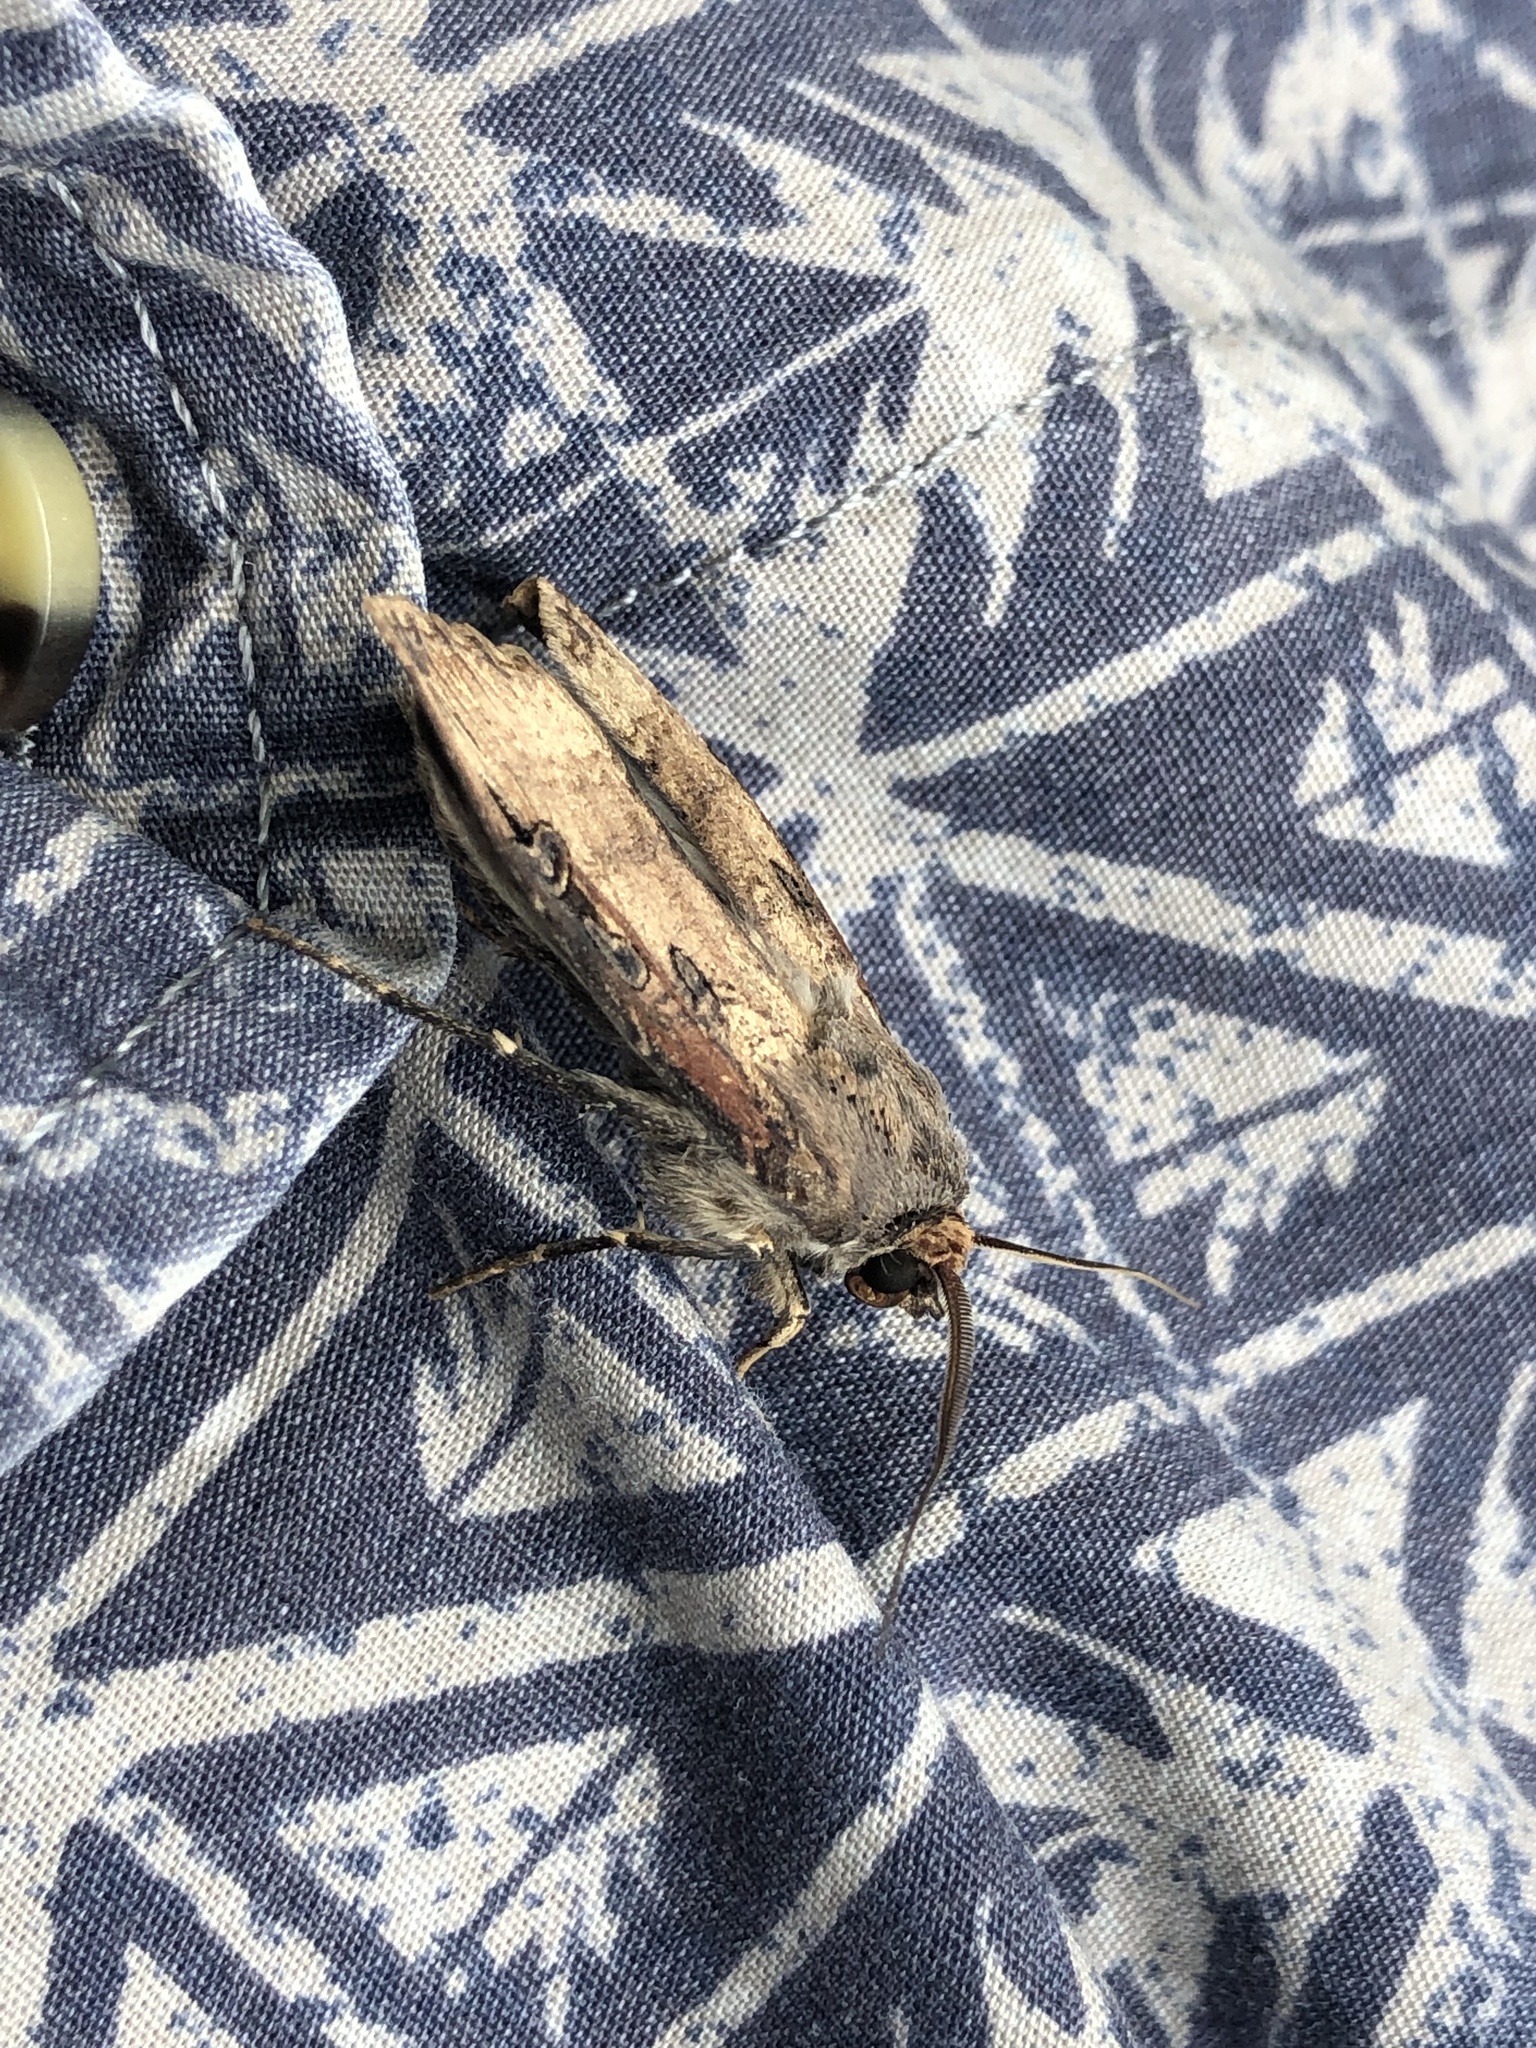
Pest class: cutworms